Dormition of the Mother of God

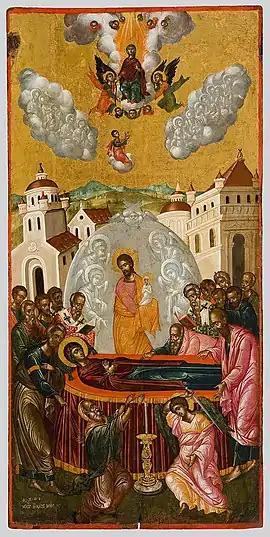
"The Dormition and Assumption of the Virgin" by Elias Moskos circa 1679

The Feast of the Dormition is preceded by a two-week fast, referred to as the Dormition Fast. From August 1 to August 14 (inclusive) Orthodox and Eastern Catholics fast from red meat, poultry, meat products, dairy products (eggs and milk products), fish, oil, and wine. In churches that follow the old or Julian Calendar, the fast is from August 14 to August 28. In the Coptic Orthodox Church, Ethiopian Orthodox Tewahedo Church and the Eritrean Orthodox Tewahedo Church, whose calendar is generally consistent with the Julian Calendar, the dates of the fast are from August 7 to August 22.